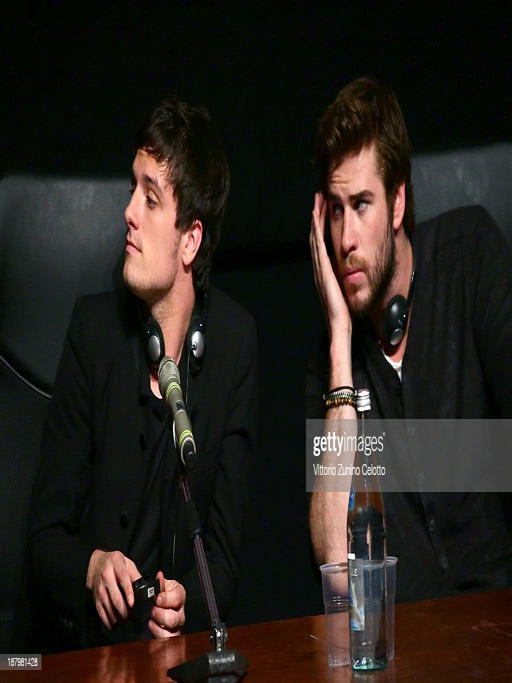
actors speak press conference during festival .